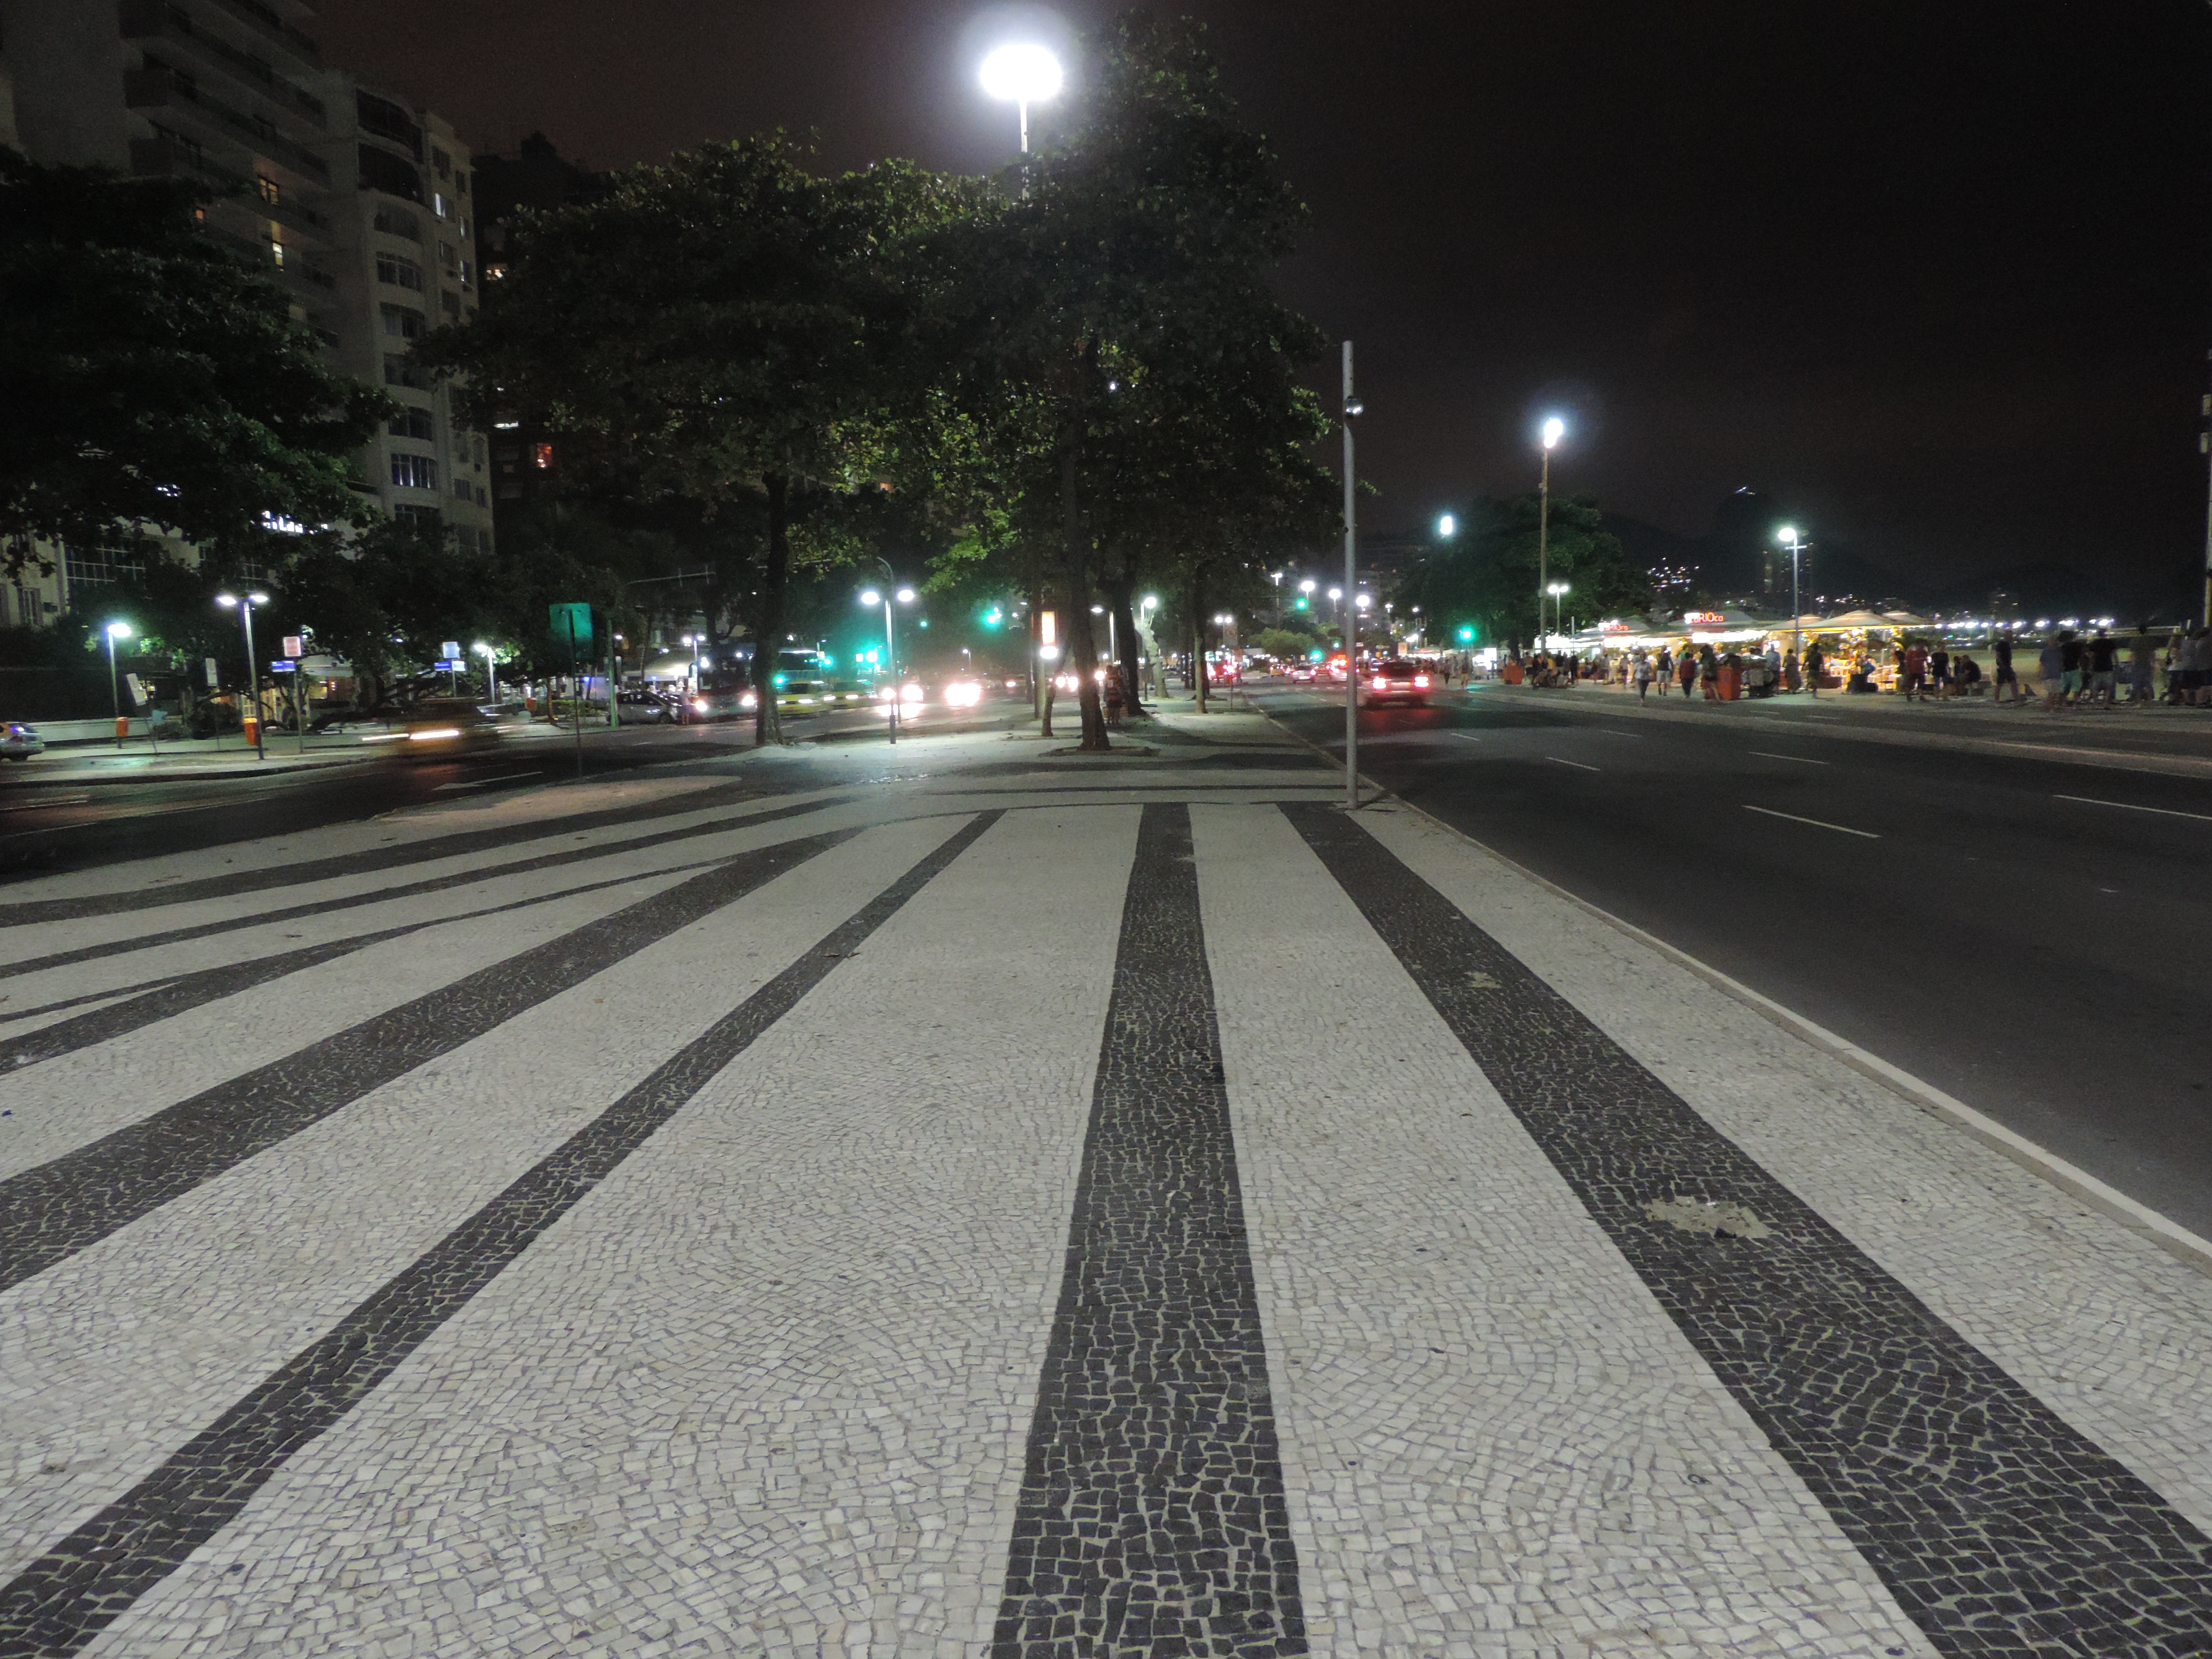
pedestrian, light, road, traffic, street, night, highway, city, asphalt, evening, street light, lane, lighting, infrastructure, light fixture, copacabana, brazil, pedestrian crossing, road surface, rio de janeiro vacation